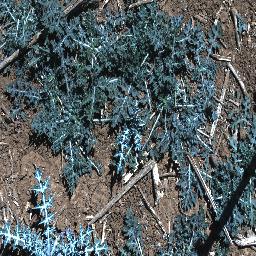
Label: parthenium